Moon Jong-up

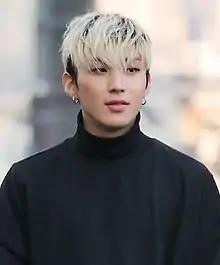
Moon at a fan meeting, March 2017

The group debuted nine days later with their single album "Warrior". In November 2014, B.A.P filed a lawsuit against its agency. The members sought to nullify its contract with the company citing "unfair conditions and profit distribution".